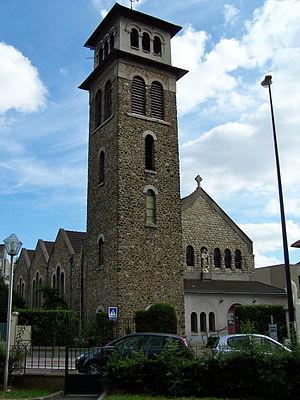
L'église Église Notre-Dame-de-l'Espérance est une église catholique située rue Paul-Bert à Ivry-sur-Seine, dans le département français du Val-de-Marne.
Ivry-sur-Seine est une commune française située dans le département du Val-de-Marne en région Île-de-France. Limitrophe de Paris, la ville fait partie de la Métropole du Grand Paris.